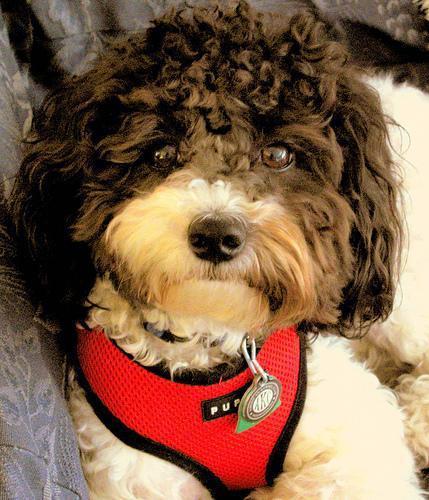
havanese